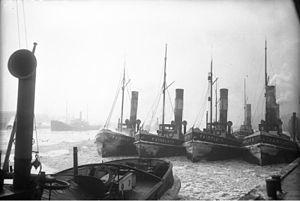
Les remorqueurs sont des bateaux relativement petits, très puissants et très manœuvrables, servant à guider, tirer, pousser les gros bateaux entrant et sortant des ports, ils les aident en particulier, lors des manœuvres d'accostage.